Italian Bhurgo

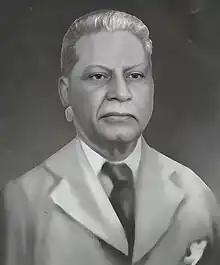
João Agostinho Fernandes, better known as Pai Tiatrist, during his middle age from the 20th-century

Lucasinho Ribeiro was a Goan immigrant who resided in Bombay (now Mumbai) during the late 19th or early 20th century. He exhibited a high level of proficiency in the English language, showcased musical prowess by excelling in violin performance, and gained recognition for his abilities as both a composer and singer. His journeys ultimately brought him to work as a stagehand for an Italian opera troupe touring Bombay during that period. In this capacity, he accompanied the troupe to various locations across British India. Ultimately, he decided to leave the opera company, but not before being exposed to and influenced by one of their operettas, likely composed by the Gonzalez Brothers. Utilizing the knowledge and experience he gained through his work with the Italian opera company, Ribeiro went on to adapt one of their operettas into his own original Konkani play or "teatro", titled "Italian Bhurgo" (Italian Boy). When departing the opera company, he had the foresight to purchase some of their velvet costumes, which he subsequently incorporated into the staging of his "Italian Bhurgo" production.